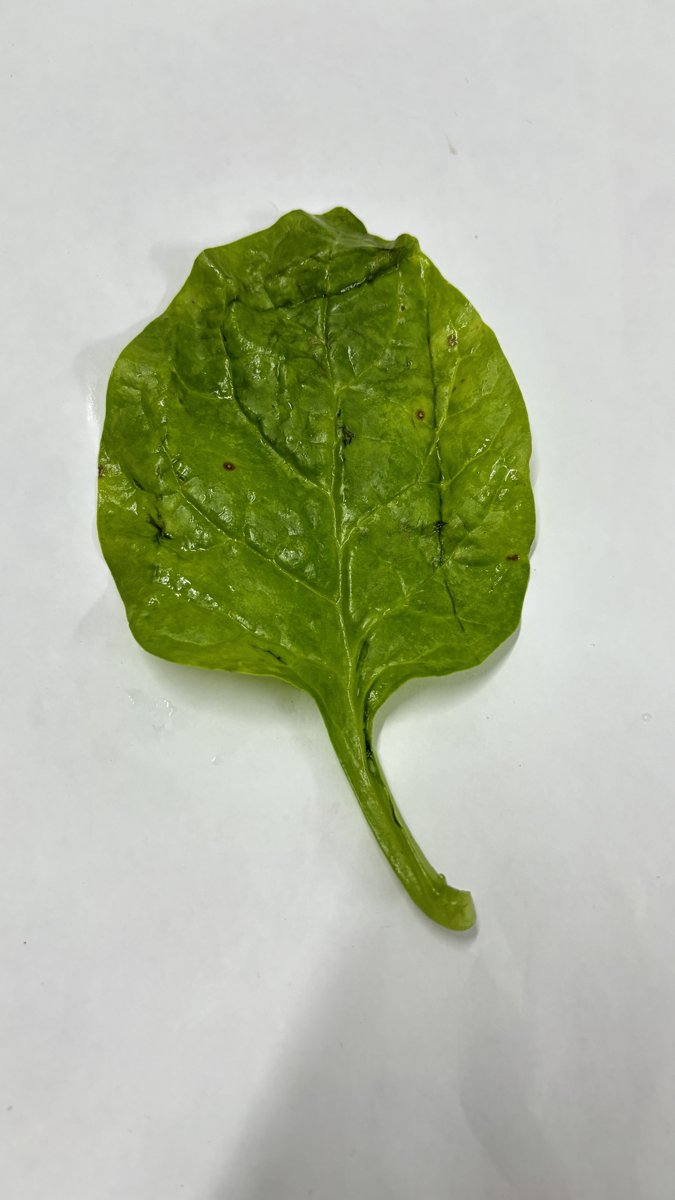
Label: Downy-Mildew